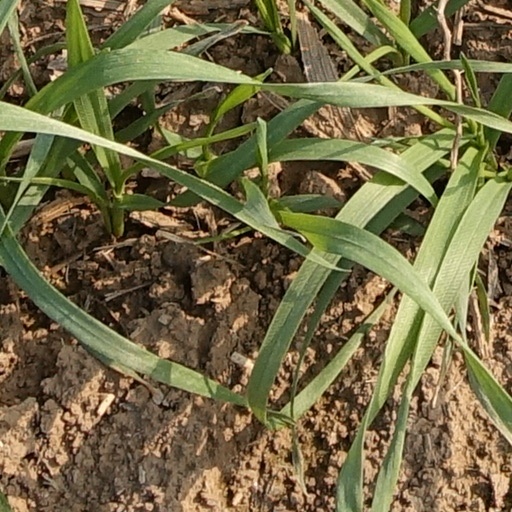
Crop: wheat